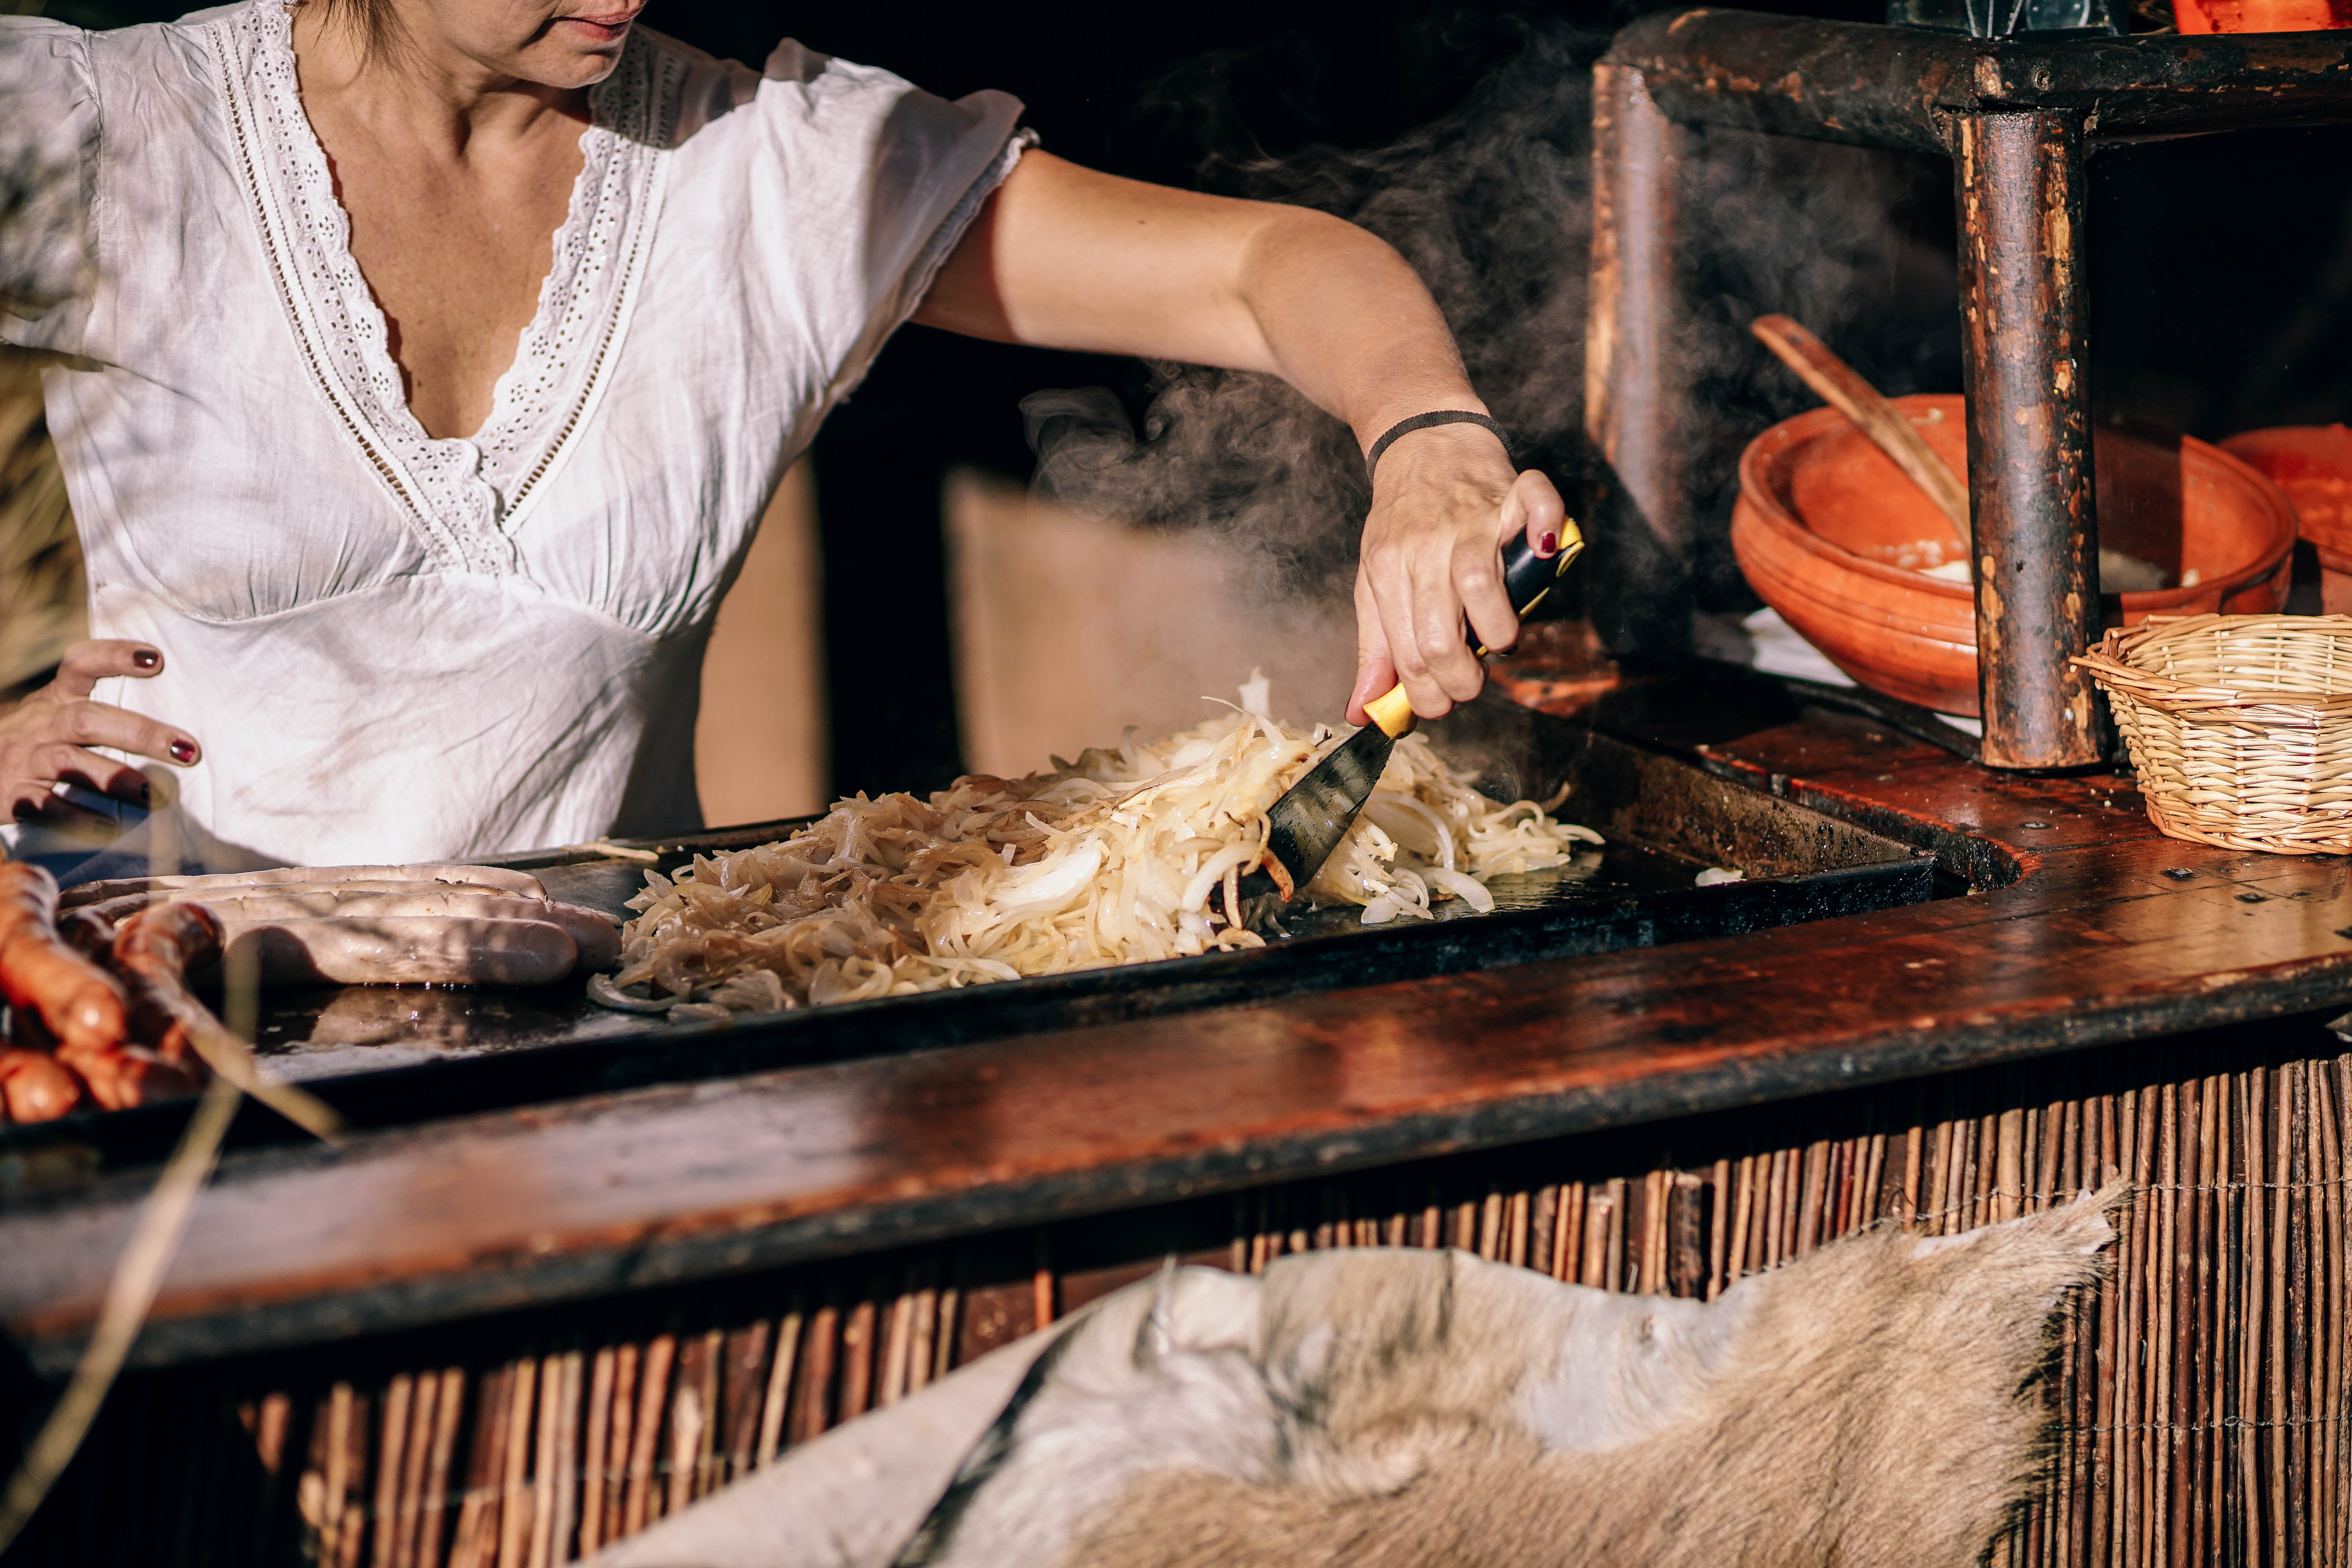
wood, woman, female, dish, meal, food, cooking, lady, meat, cuisine, grill, asian food